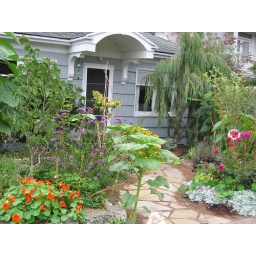
This is the path to the front door to our house under the arch.